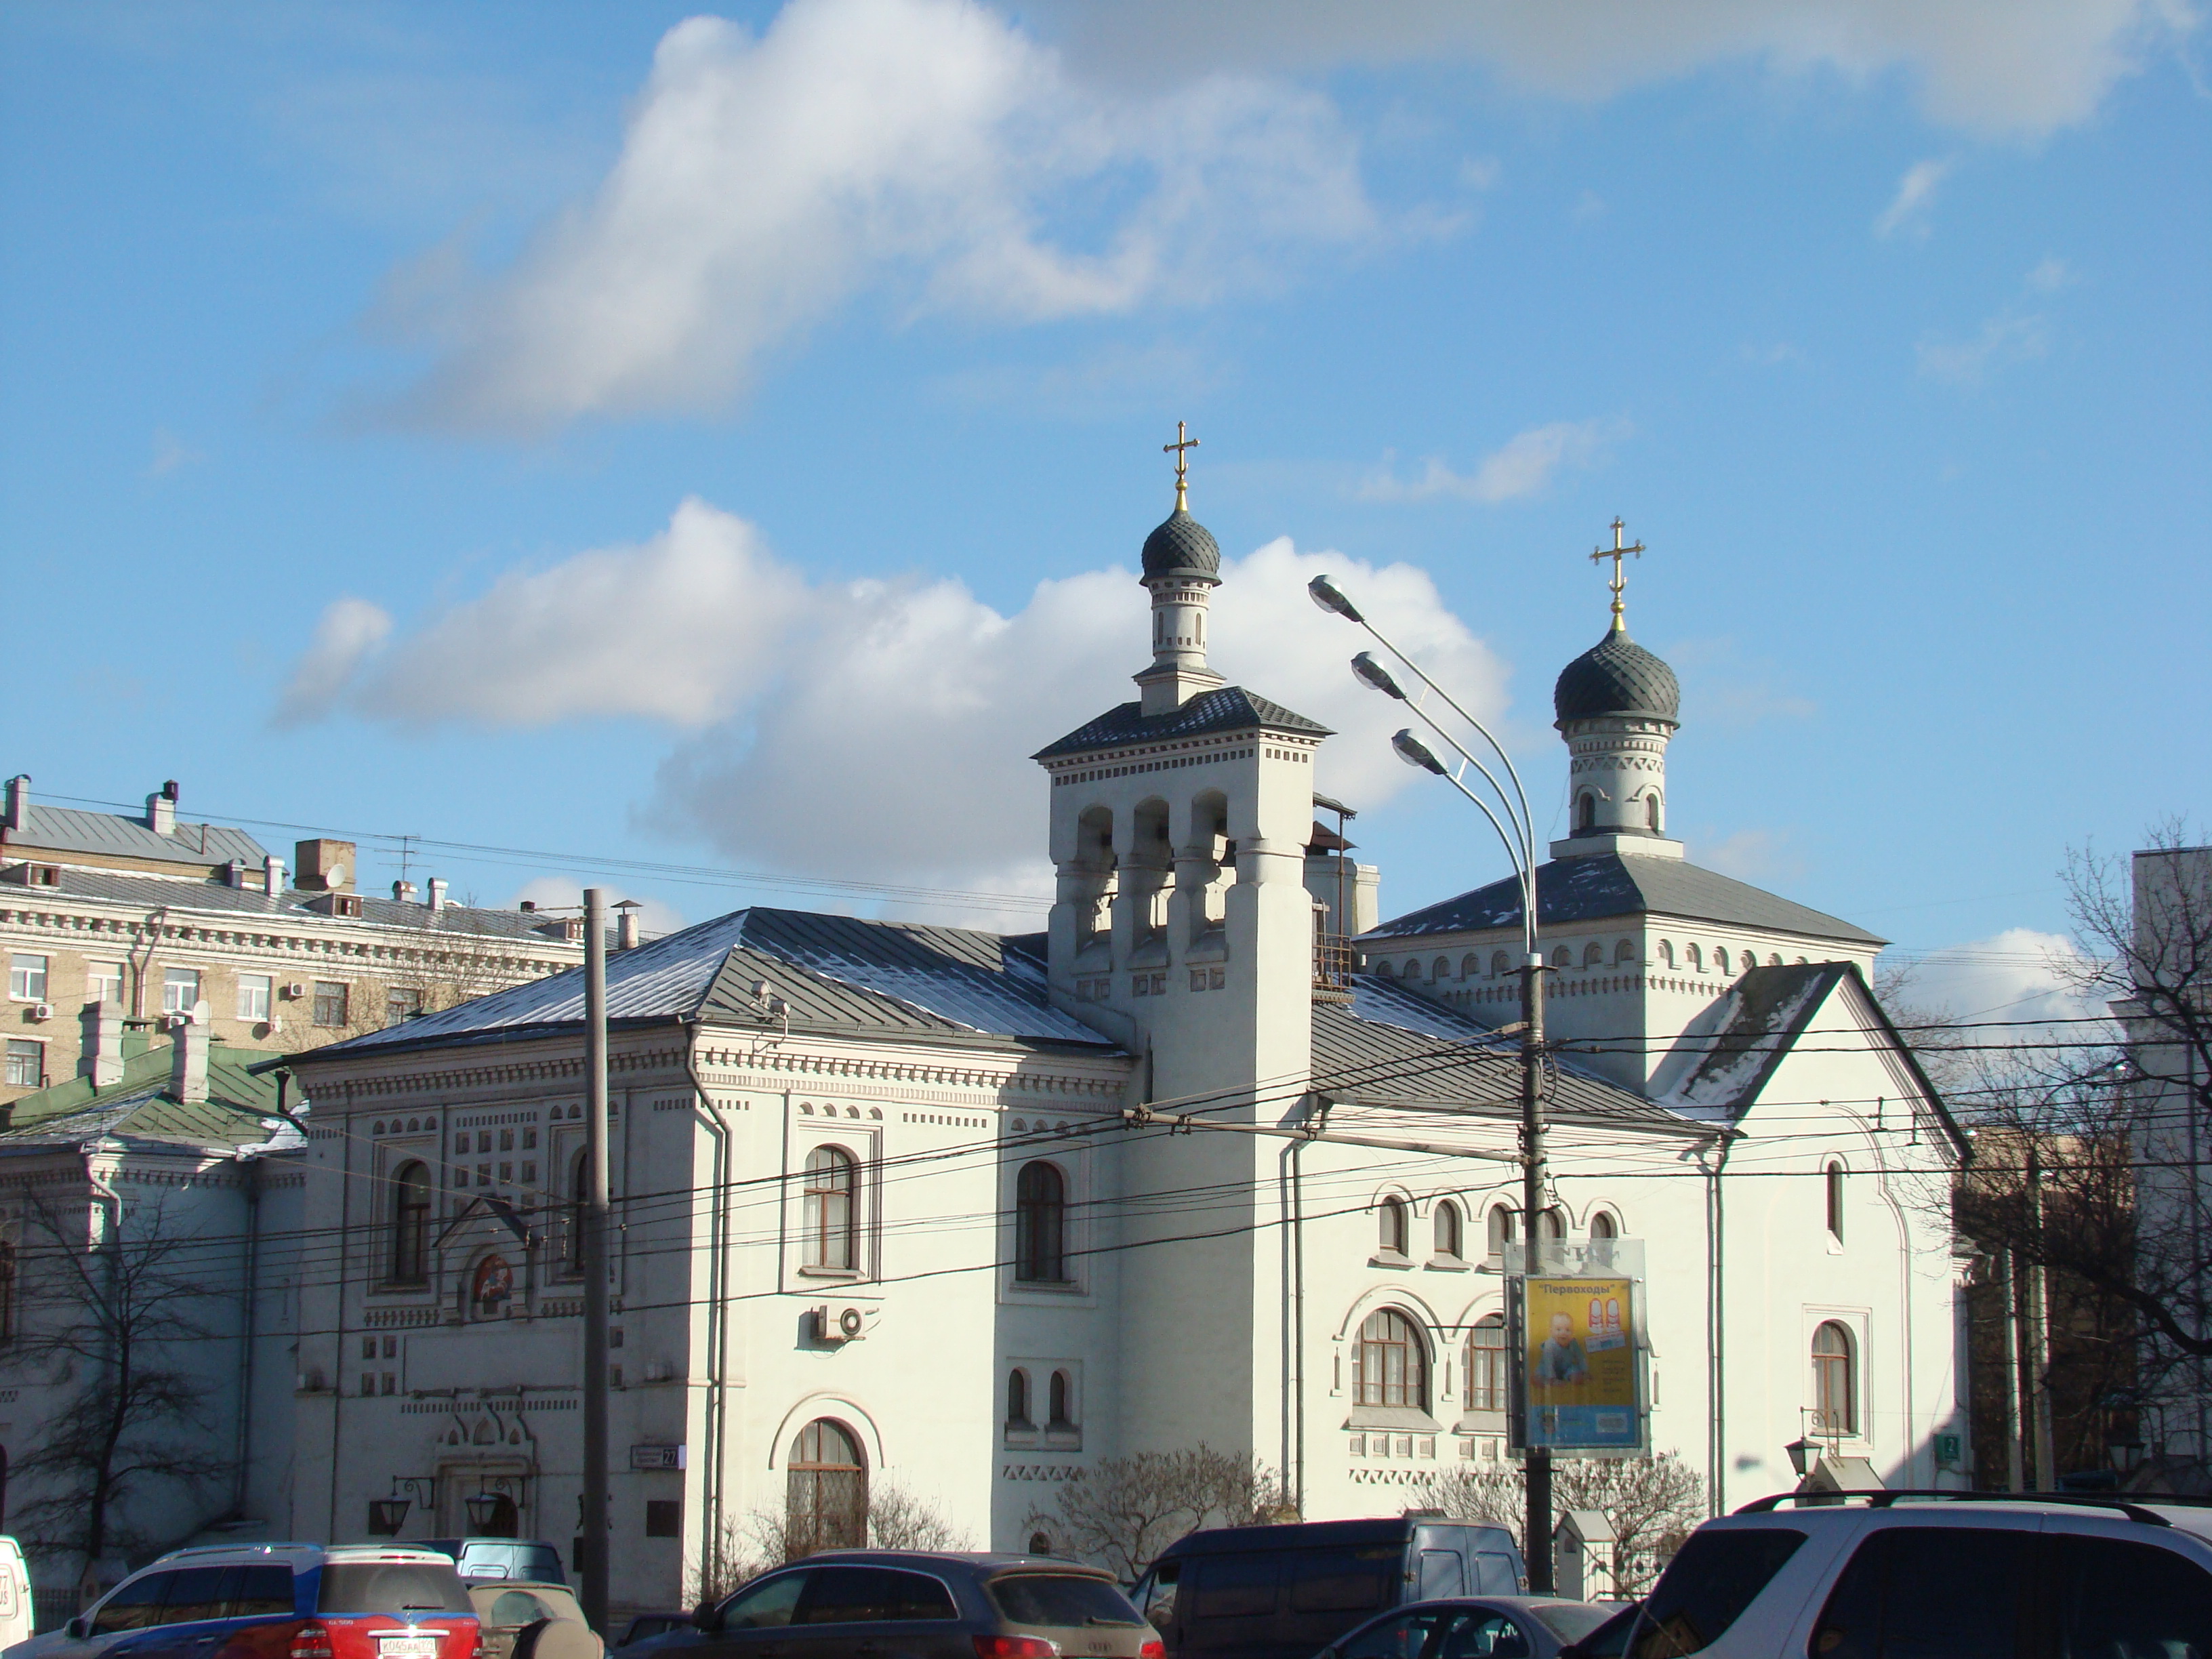
sky, town, building, city, cityscape, landmark, church, cathedral, place of worship, monastery, synagogue, sony, moscow, dome, russia, cityscapes, moskau, moscou, dsc, h9, dsch9